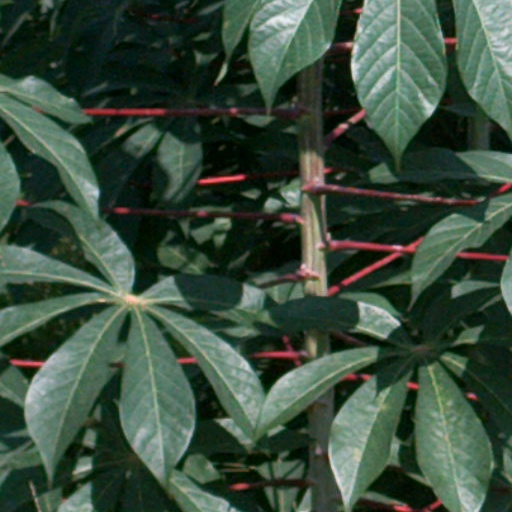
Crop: cassava